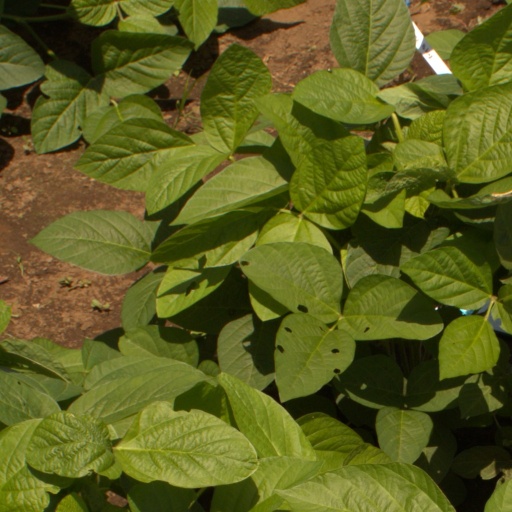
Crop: soybean